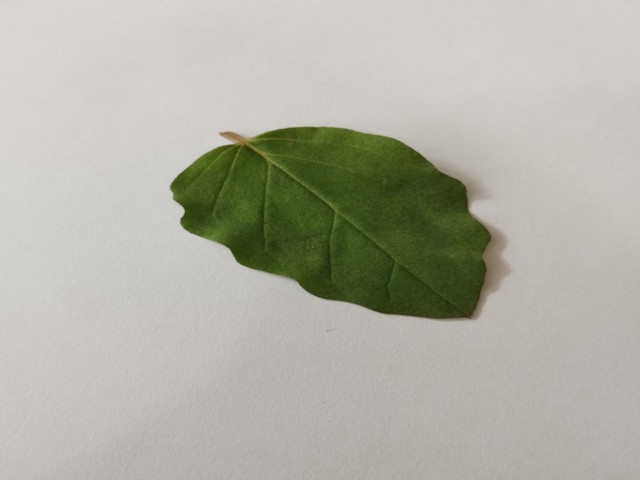
Plant: punarnava